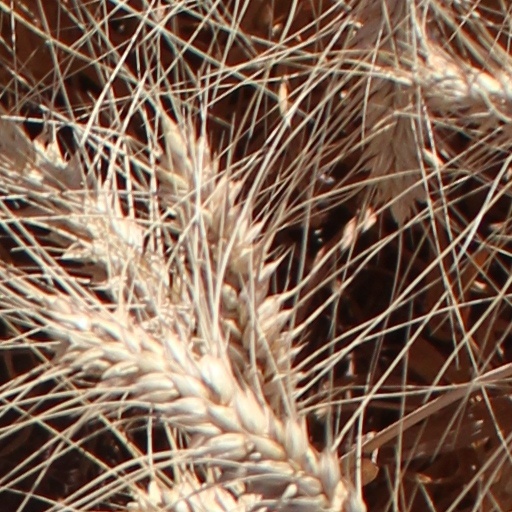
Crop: wheat